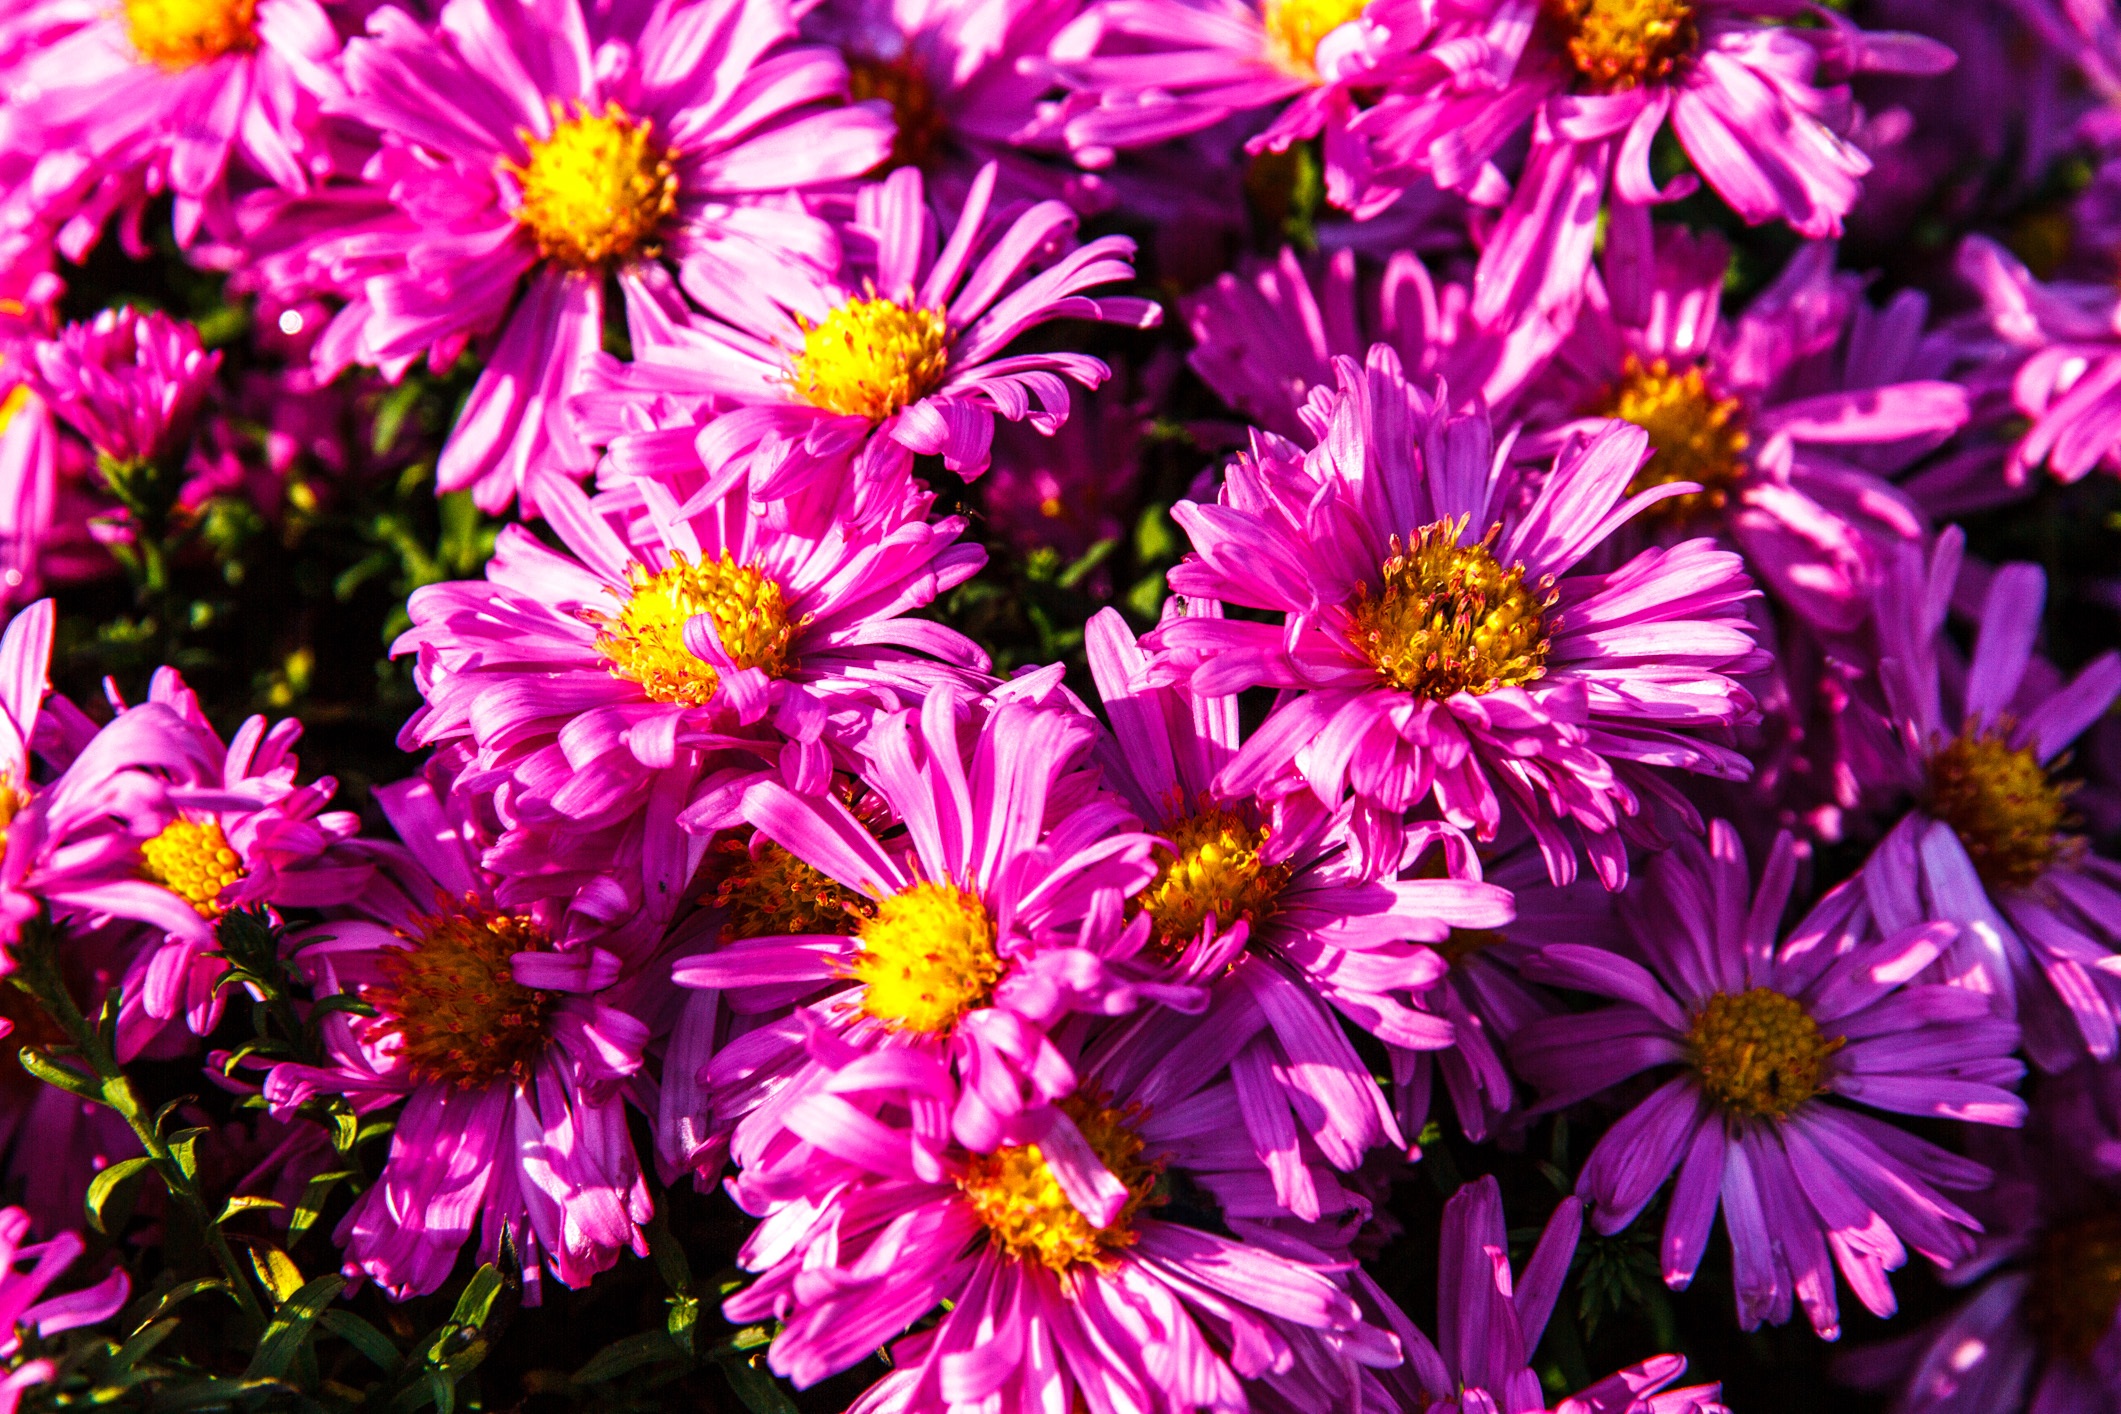
nature, plant, flower, petal, bloom, pink, flora, flowers, aster, macro photography, asters, flowering plant, daisy family, annual plant, land plant, marguerite daisy, chrysanths, dorotheanthus bellidiformis